Thomas O. Paine

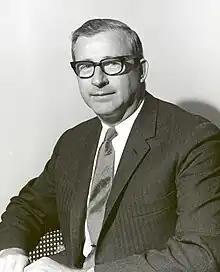

Thomas Otten Paine (November 9, 1921 – May 4, 1992) was an American engineer, scientist and advocate of space exploration, and was the third Administrator of NASA, serving from March 21, 1969, to September 15, 1970.